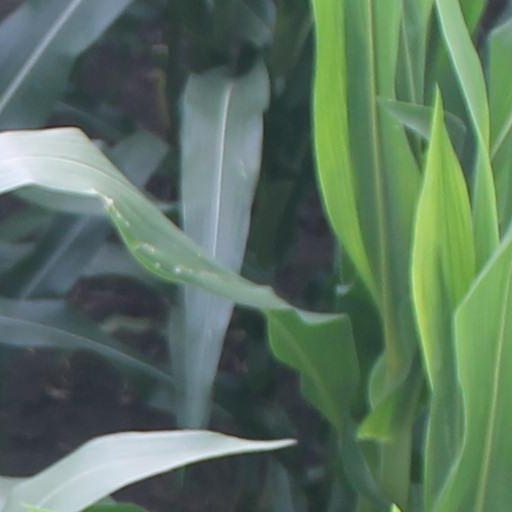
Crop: maize; corn